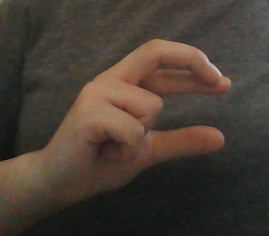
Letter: thal